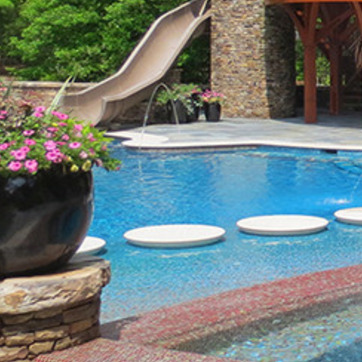
Material: water